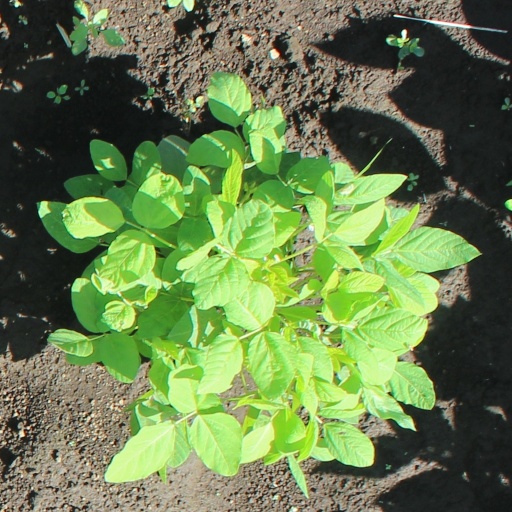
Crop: soybean